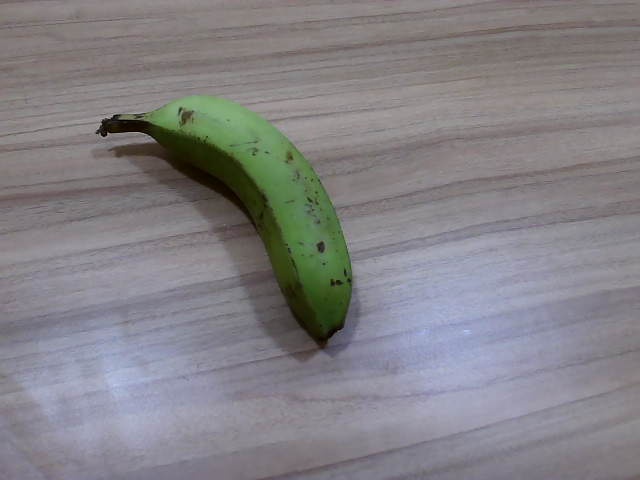
Label: Raw_Banana